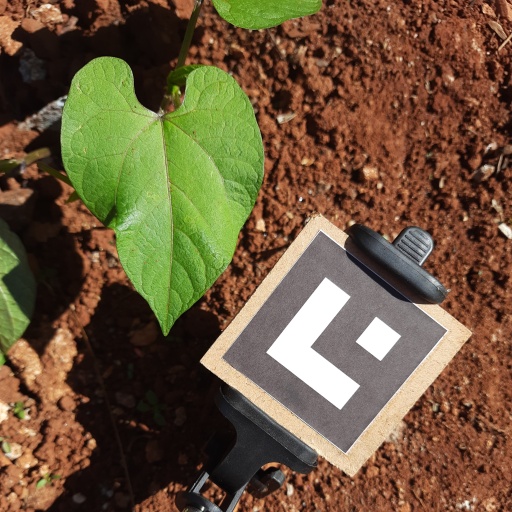
Observations: wavy surface, no eating holes, under sunlight